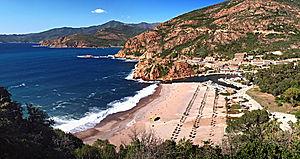
Le golfe de Porto est un golfe de la mer Méditerranée qui se situe sur la façade occidentale de la Corse, en France. Le littoral du golfe fait partie du Parc naturel régional de Corse. Le golfe est partagé entre les anciennes pièves de Sia et Salogna.
Ota est une commune française située dans la circonscription départementale de la Corse-du-Sud et le territoire de la collectivité de Corse. Elle appartient à l'ancienne piève de Sevinfuori, dans les Deux-Sevi.